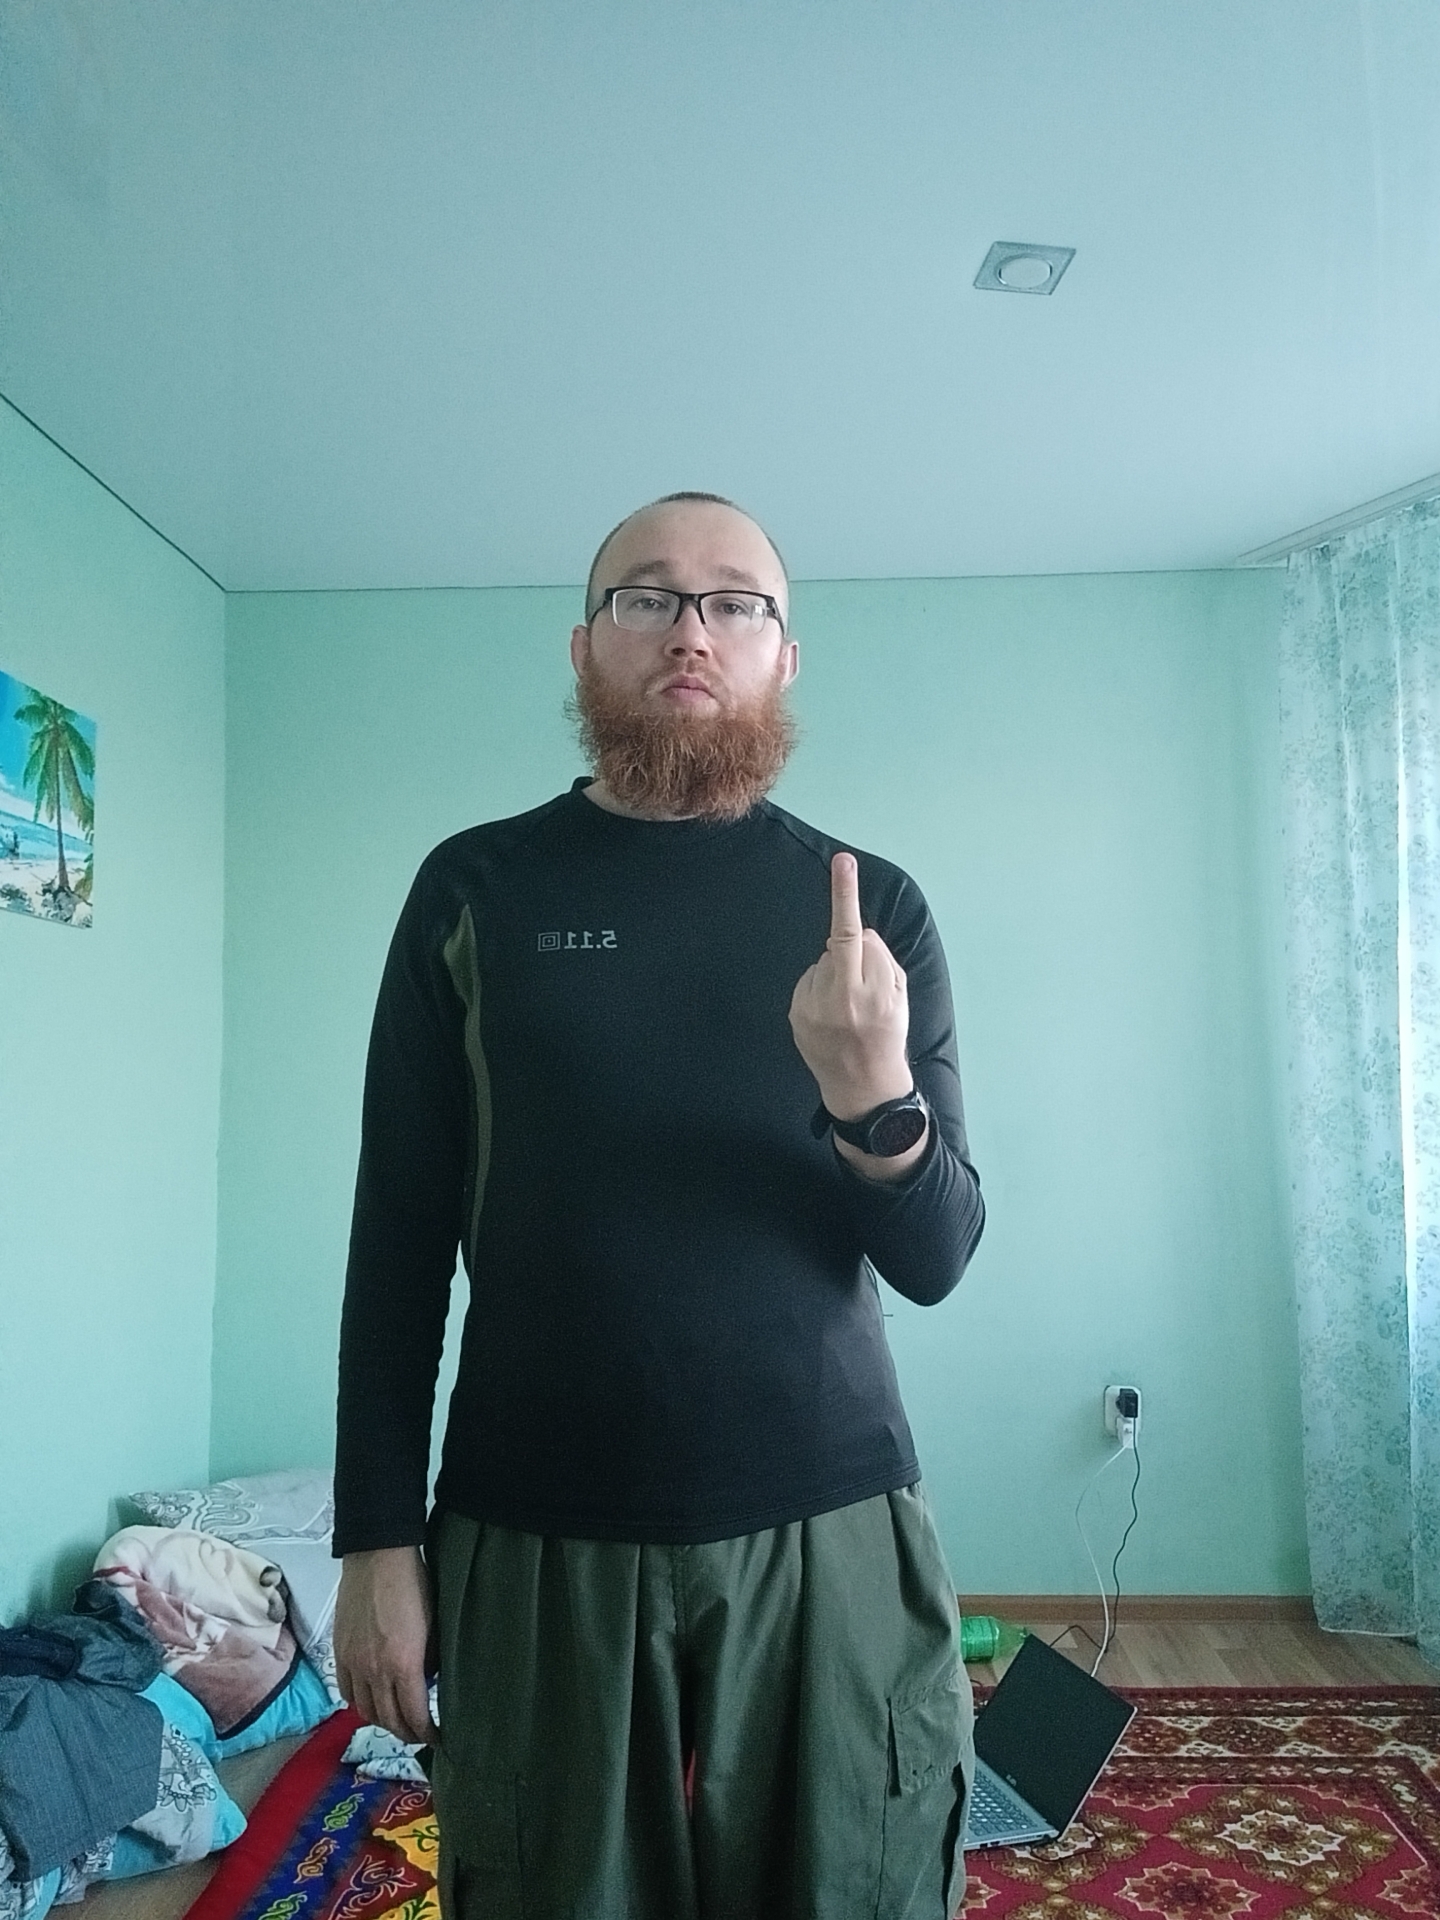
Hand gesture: middle_finger